Kenton Harper

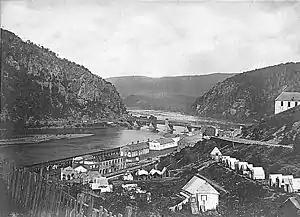
Harpers Ferry during the Civil War. Kenton Harper commanded the occupation forces there and the town itself in April 1861.

When the Civil War began in 1861 Harper chose to follow the Confederate cause. Still a major general in Virginia's state militia, he was given command of the 5th Virginia Infantry Regiment on April 10. Eight days later a force of 2,400 men led by Harper and Brig. Gen. William H. Harman seized the U.S. Army arsenal located at Harpers Ferry in modern-day West Virginia. Despite the fires set by the Union Army forces as they withdrew, Harper's militia managed to salvage 4,000 of the approximately 15,000 muskets in storage there, as well as 300 of the arsenal's milling machines and metal working lathes, plus about 57,000 tools and wooden stocks (all items used in rifle production), which were sent to the Tredegar Iron Works in Richmond, Virginia. On April 28 Confederate Col. Thomas J. "Stonewall" Jackson arrived to assume command of the forces at Harpers Ferry and began to organize the militia into regiments.